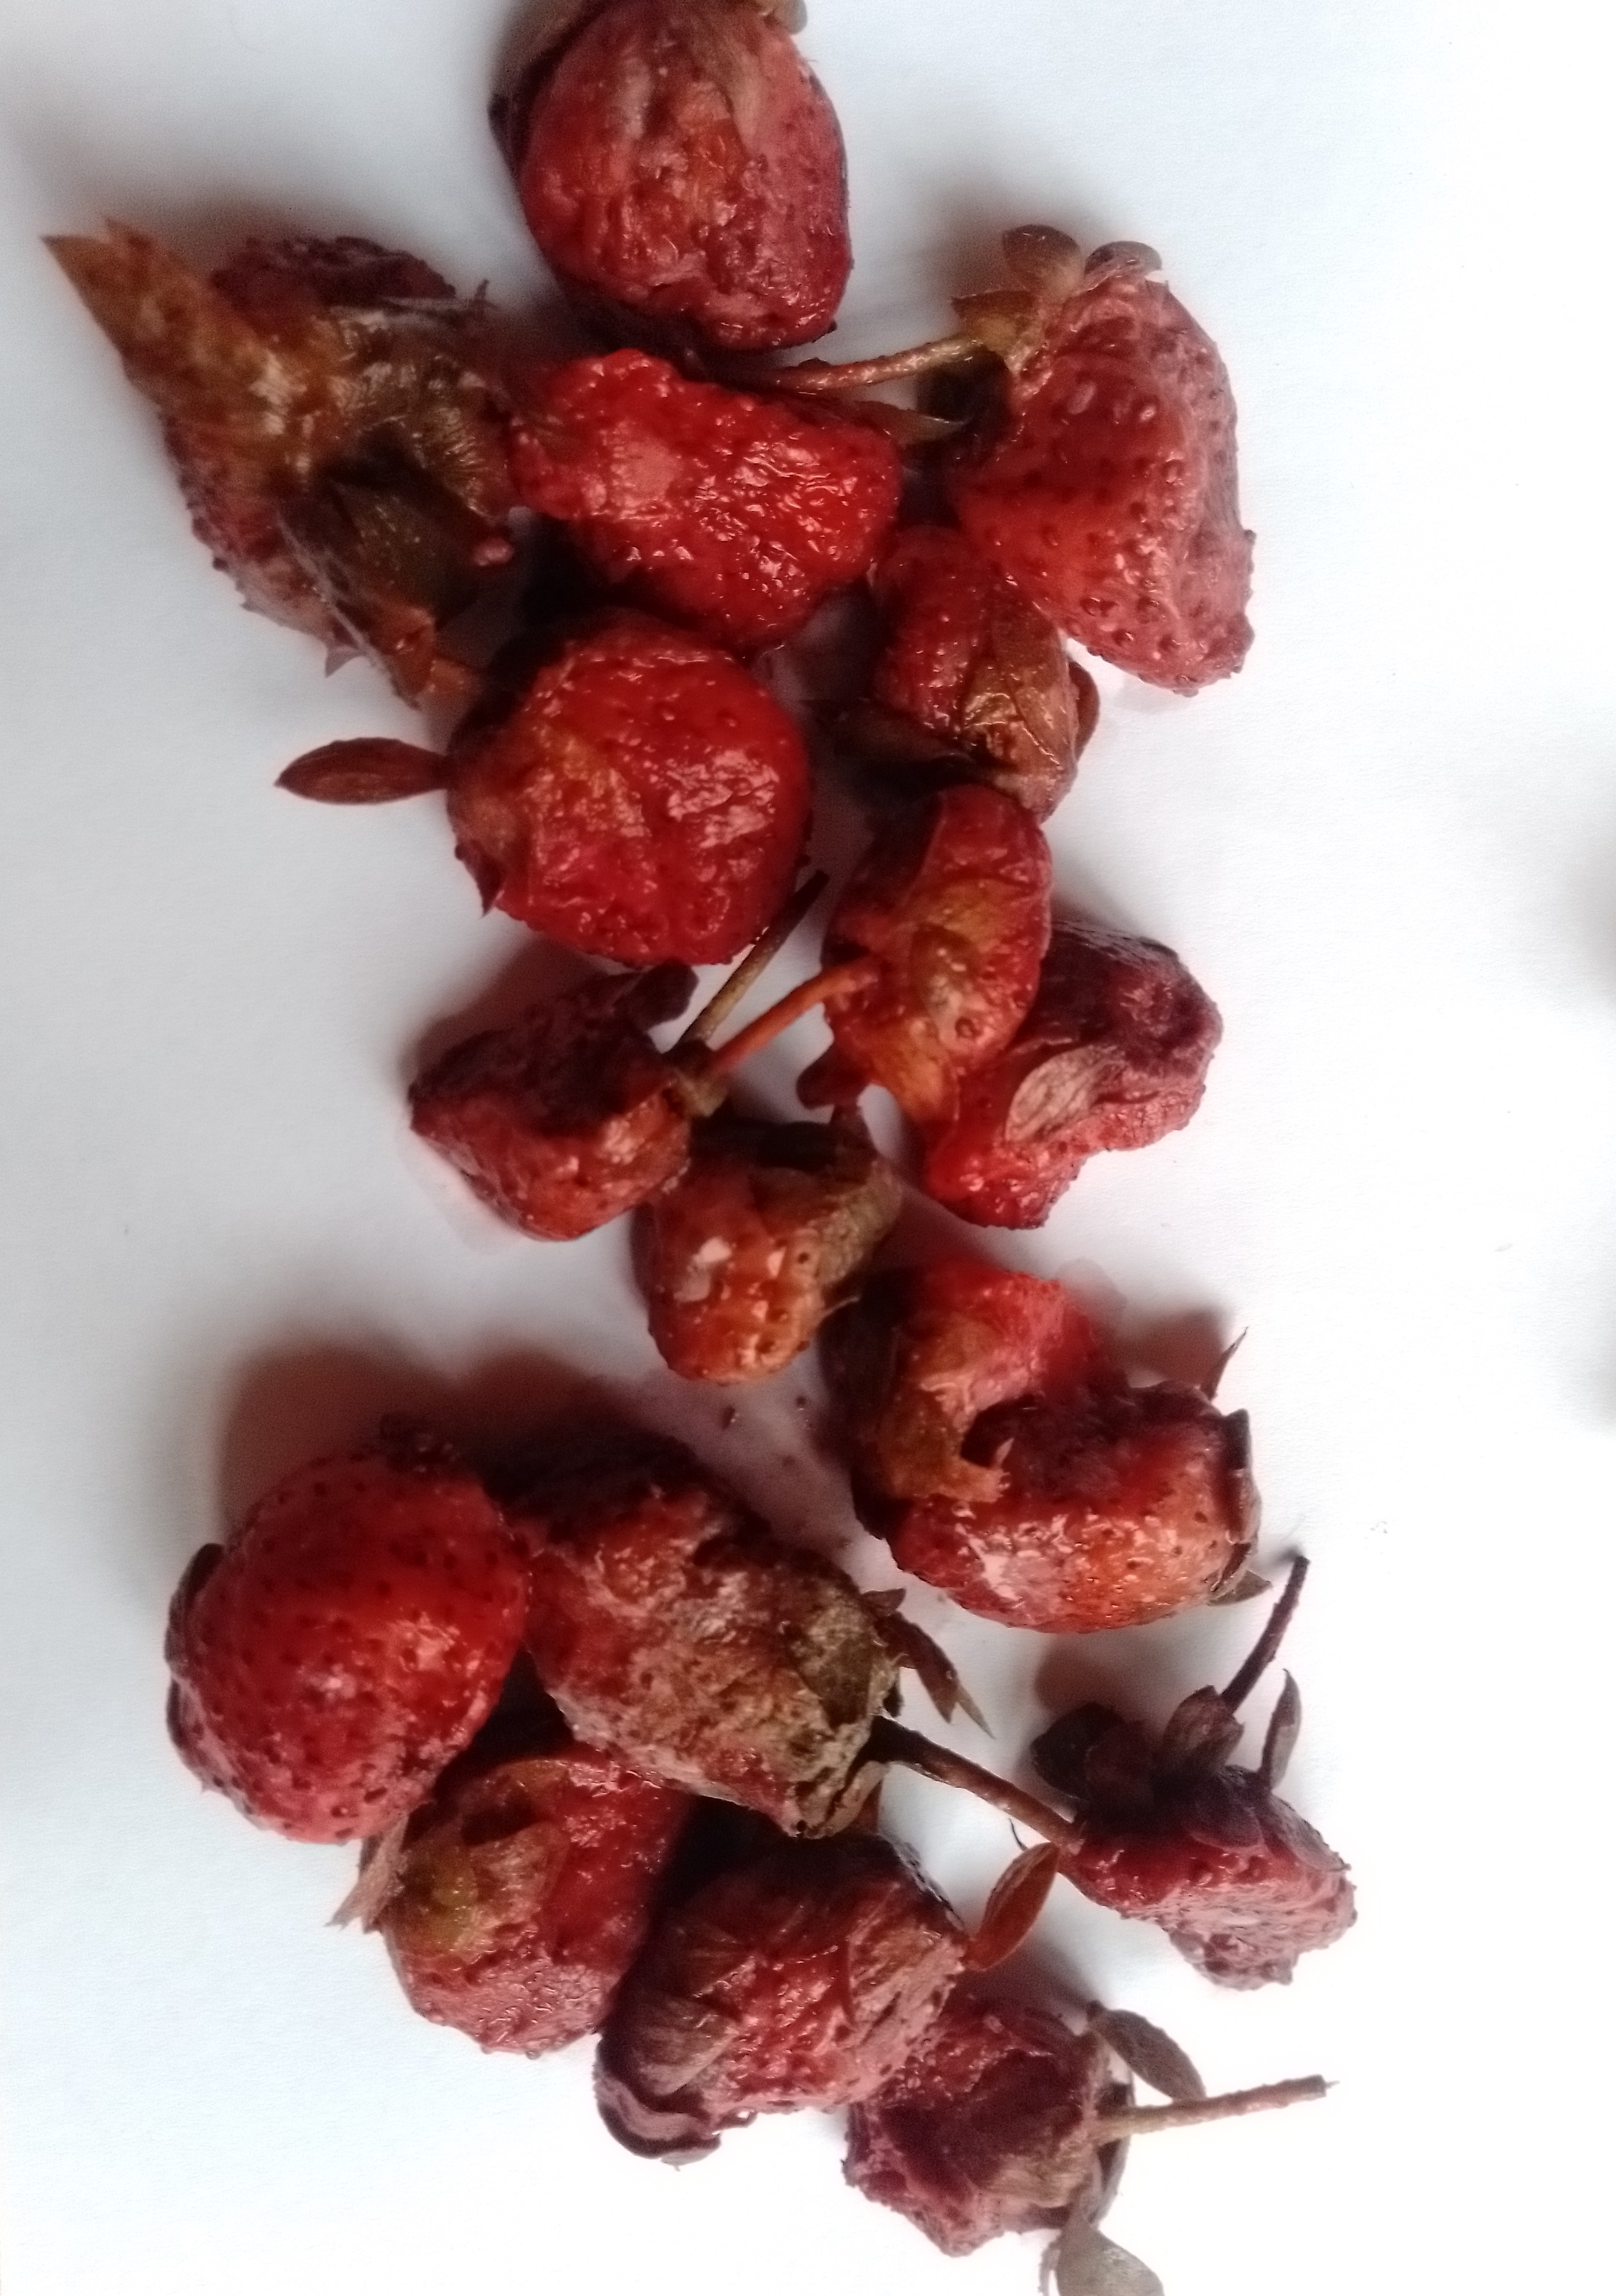
Fruit: strawberry
Condition: rotten